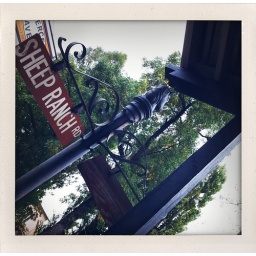
cute street signs in murphys